833d Air Division

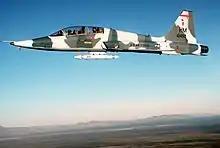
479th Tactical Training Wing AT-38B

The 833d was reactivated in December 1980 and assigned to Twelfth Air Force, replacing Tactical Training, Holloman as the headquarters for TAC units at Holloman Air Force Base, New Mexico. The division supervised two assigned wings at Holloman. The division's subordinate units maintained proficiency in the McDonnell F-15 Eagle air superiority fighter and trained aircrews from allied countries. Its subordinate units screened recent pilot training graduates for fighter aptitude and provided academic and flight training in the tactics, techniques and operation of fighter aircraft. The wings also conducted training courses for jet currency, instructor pilot upgrade, and forward air controller orientation. The division also participated in numerous tactical exercises in the Middle East.